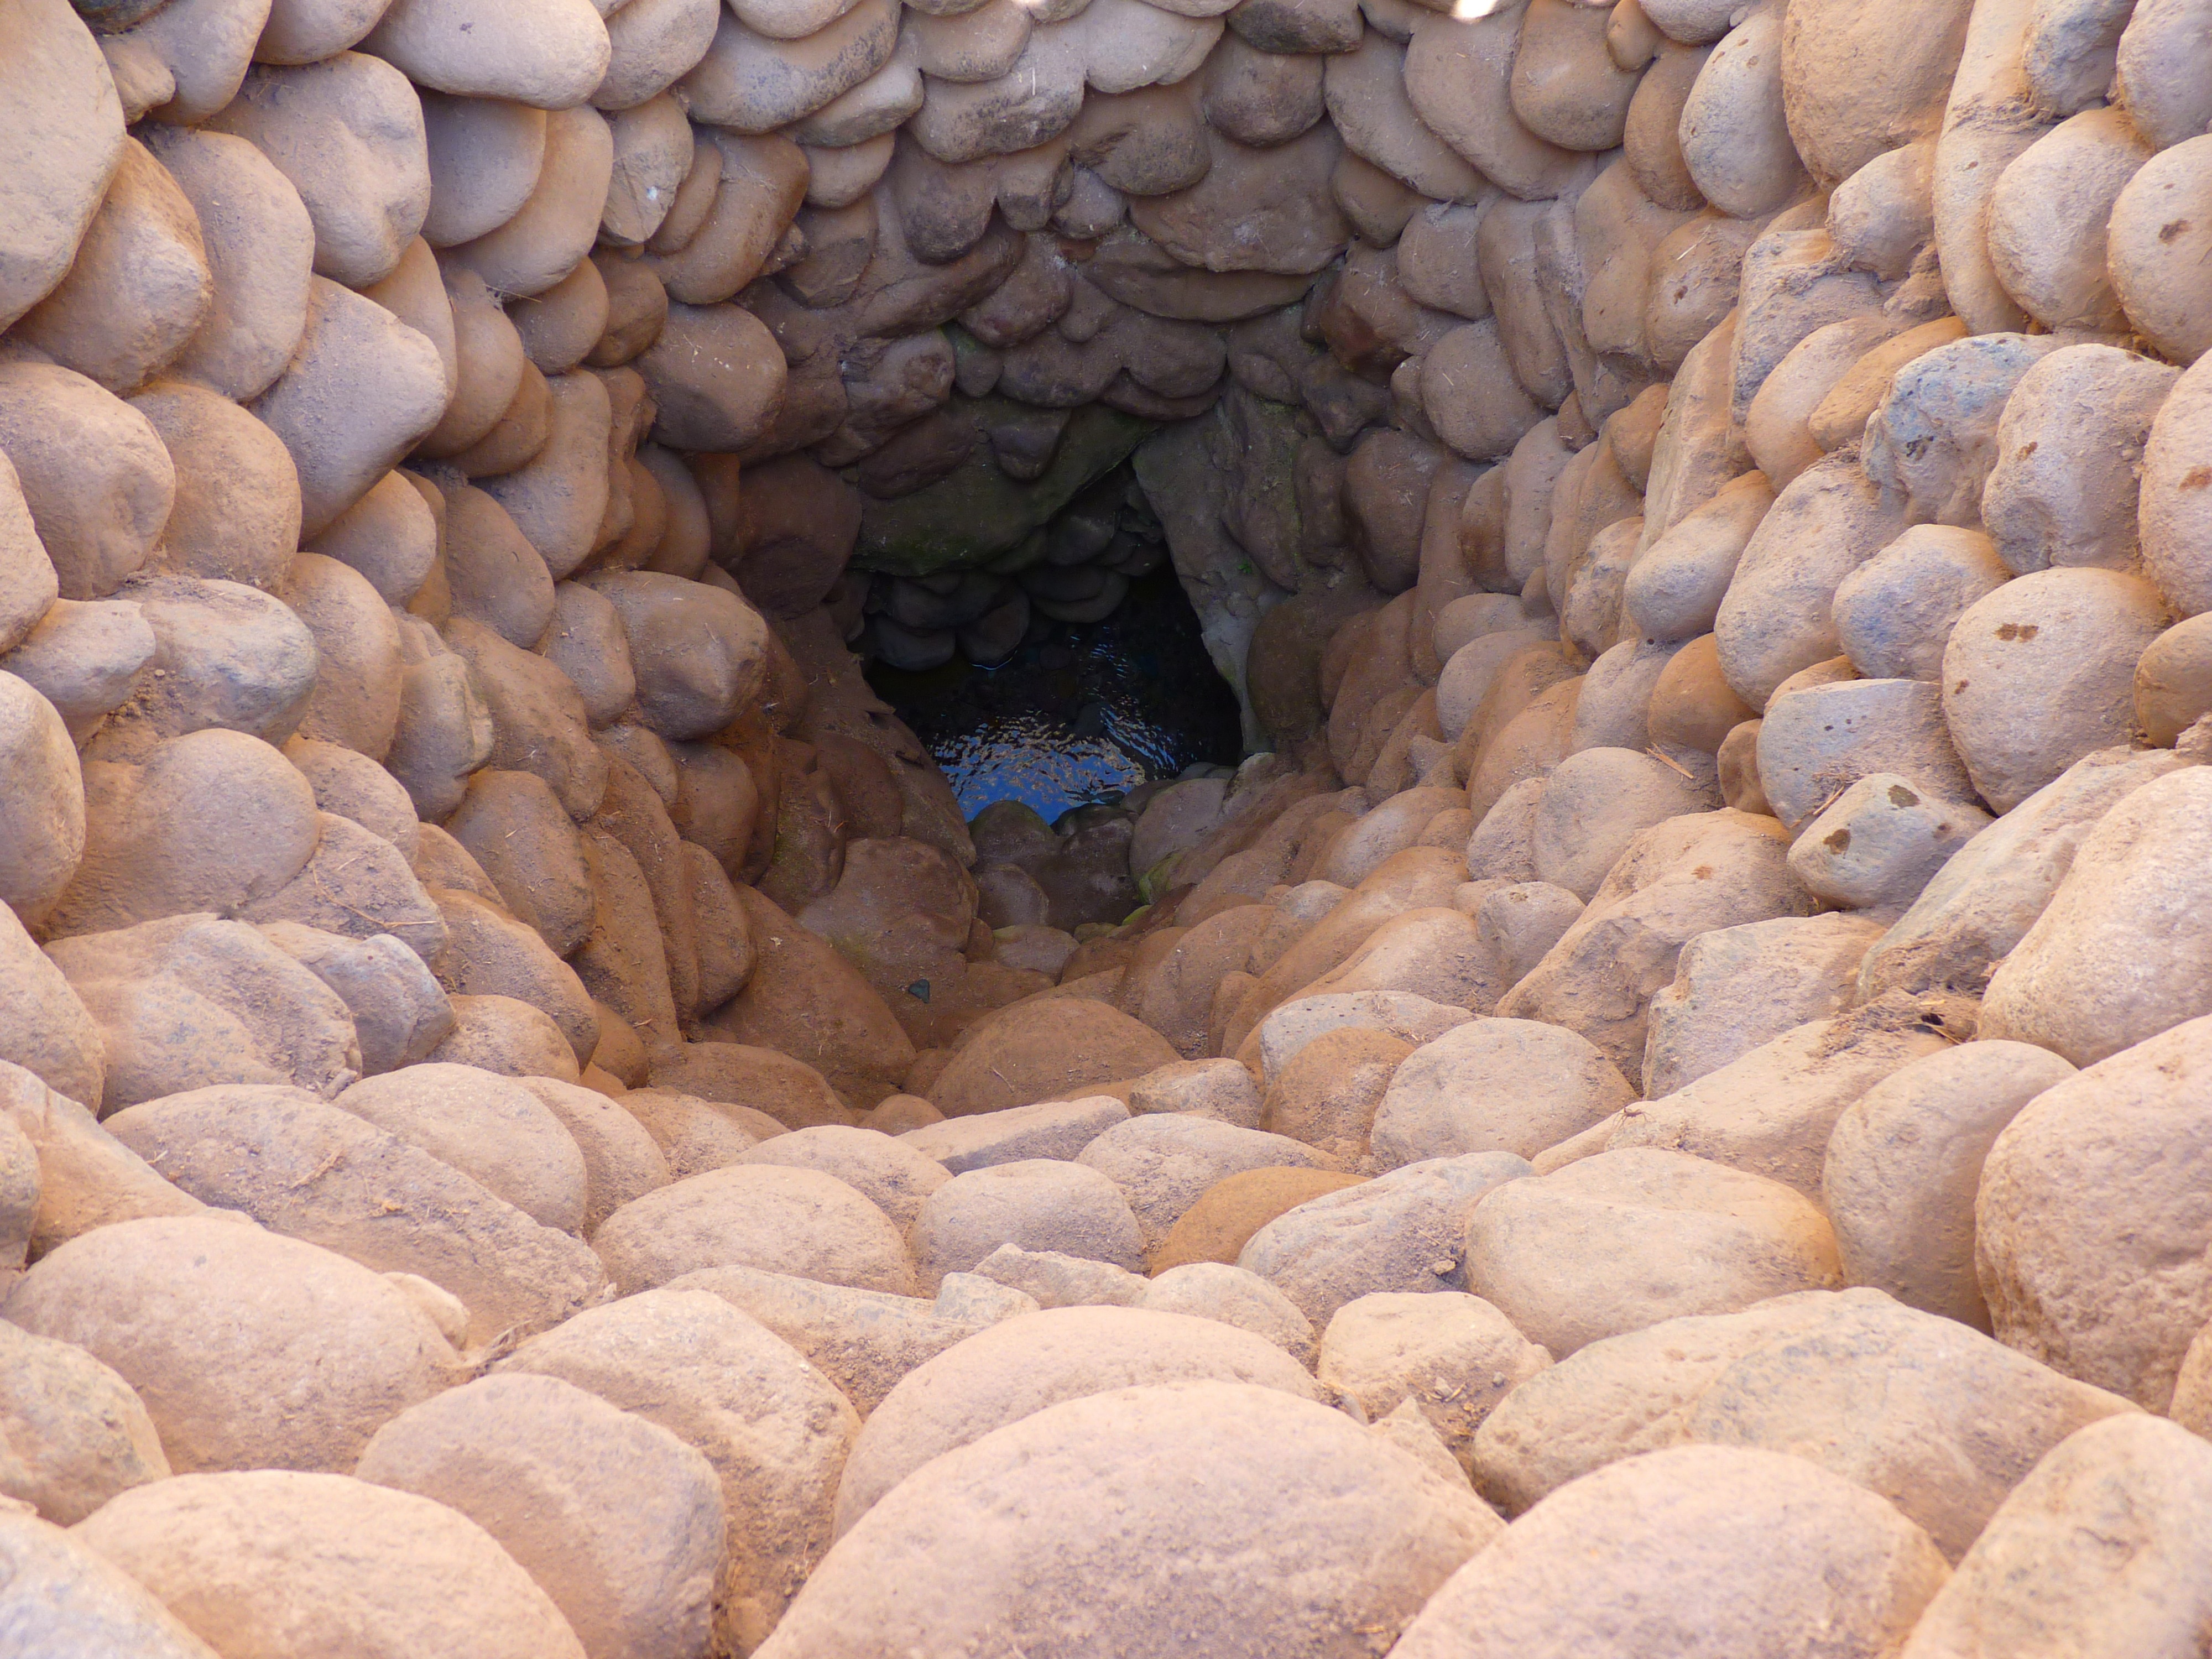
water, rock, stone, pebble, material, peru, inca, geology, temple, fountain, stone fountain, water pick, ancient history, irrigation system